Charlotte Flair

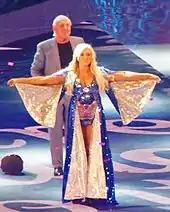
Flair being accompanied by her father at WrestleMania 32

On the August 31 episode of "Raw", Charlotte overcame fellow Team PCB members' records in the first ever Divas Beat the Clock Challenge, and was named the new number one contender to Nikki Bella's Divas Championship. Her title match against Nikki Bella, initially advertised for Night of Champions, took place on the September 14 episode of "Raw", so Charlotte could stop Bella from surpassing AJ Lee's record and becoming the longest-reigning Divas Champion. Charlotte won the match by disqualification after she pinned Brie due to the twins switching places, causing Nikki to retain her title and beat the record in the process. On September 20 at Night of Champions, Charlotte defeated Nikki in a rematch to win the Divas Championship for the first time. During Charlotte's celebration the following night on "Raw", Paige cut a worked shoot promo and turned on her and Lynch, berating them and the Divas division. Paige acted as if she wanted to reconcile with Lynch and Charlotte, only to attack them both and cement her departure from the team the night after Charlotte retained her championship against Nikki Bella at Hell in a Cell on October 25. Charlotte then retained her title against Paige on three occasions—at Survivor Series on November 22, in a rematch the following night on "Raw" and at on December 13.